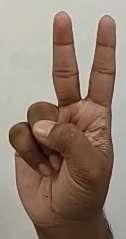
ASL sign: V